Bradford Memorial Chapel

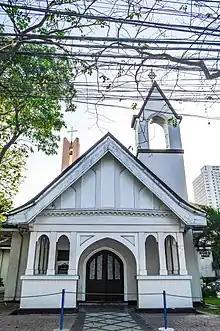
Matilda Bradford Memorial Chapel

The Bradford Memorial Chapel is managed by the United Church of Christ in the Philippines. It is constructed in a cruciform shape and located along Osmeña Boulevard, beside the Visayas Community Medical Center. Behind it, a new, bigger church was built.